List of Xbox 360 accessories

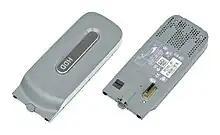
Top and bottom of an original style detachable hard drive

Optional detachable SATA hard drives are used for the storage of games, music, downloaded trailers, levels, demos, player preferences, and community-created content from Xbox Live Marketplace. It may also be used to transfer such content between Xbox 360 units. It is required to play original Xbox games and a select number of Xbox 360 games. The total capacity of the Xbox 360 hard drive is either 20 GB, 60 GB, 120 GB, 250 GB, 320 GB, or 500 GB.